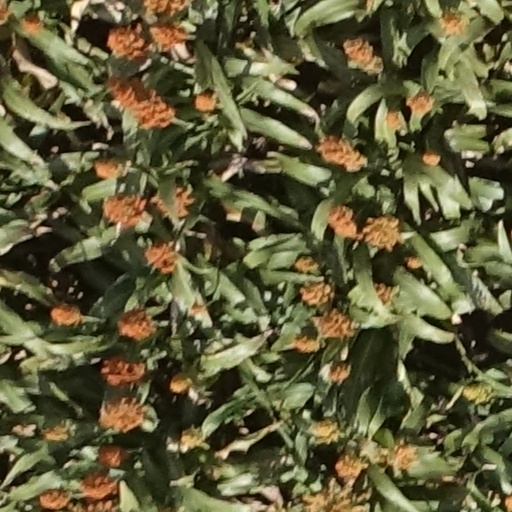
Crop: sorghum